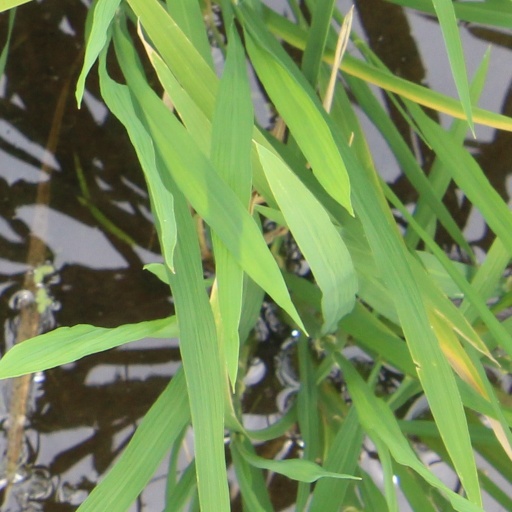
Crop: rice